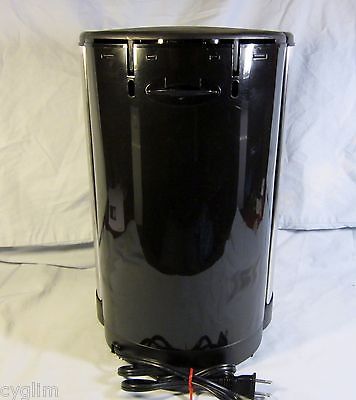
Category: coffee maker